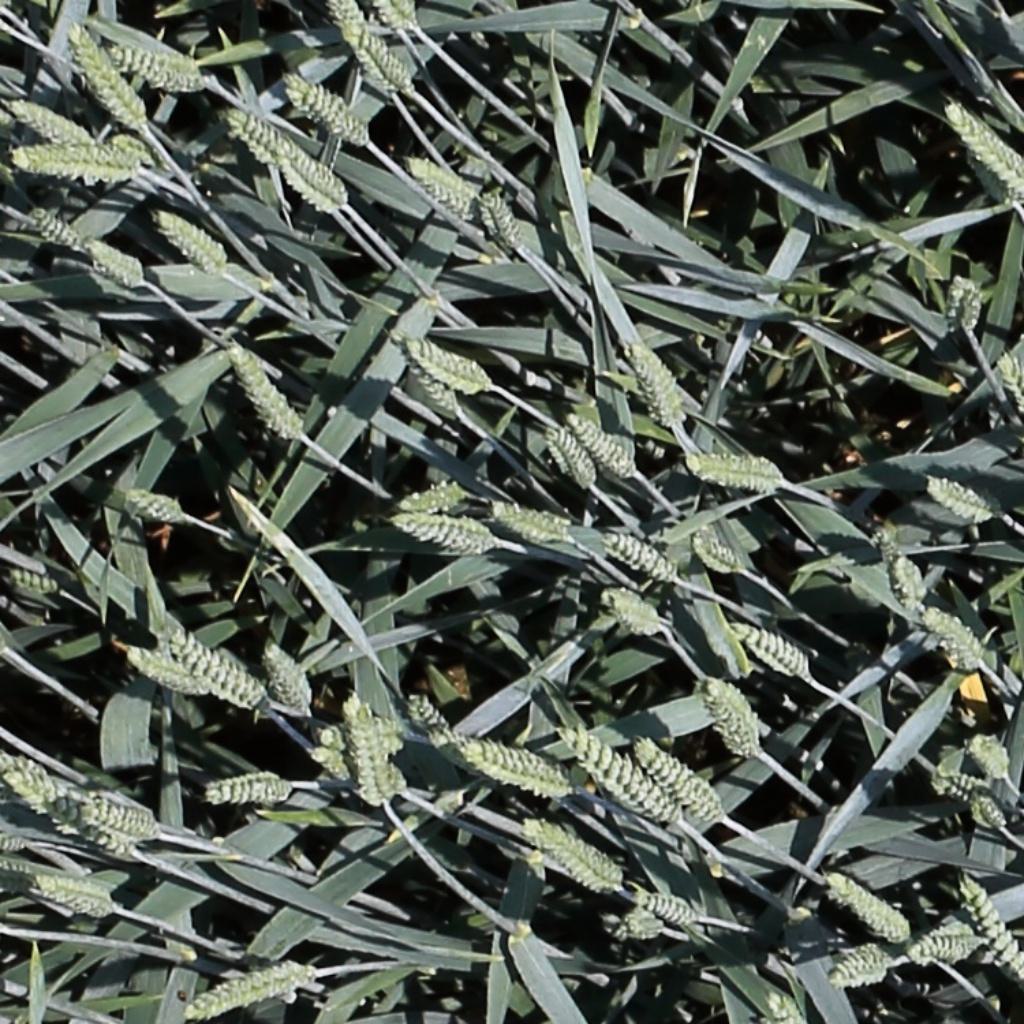
Country: Switzerland
Location: Usask
Wheat development stage: Filling